Fleet Street

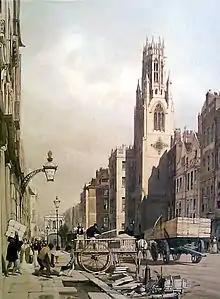
St-Dunstan-in-the-West on Fleet Street, pictured in 1842

Despite the domination of the print industry, other businesses were also established on Fleet Street. The Automobile Association was established at No. 18 Fleet Street in 1905. Since the post-Wapping migration, Fleet Street is now more associated with the investment banking, legal and accountancy professions. For example, The Inns of Court and barristers' chambers are down alleys and around courtyards off Fleet Street itself and many of the old newspaper offices have become the London headquarters for various companies. One example is Goldman Sachs, whose offices are in the old Daily Telegraph and Liverpool Echo buildings of Peterborough Court and Mersey House.